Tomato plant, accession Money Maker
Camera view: horizontal (90 deg, fisheye); turntable rotation: 270 degrees
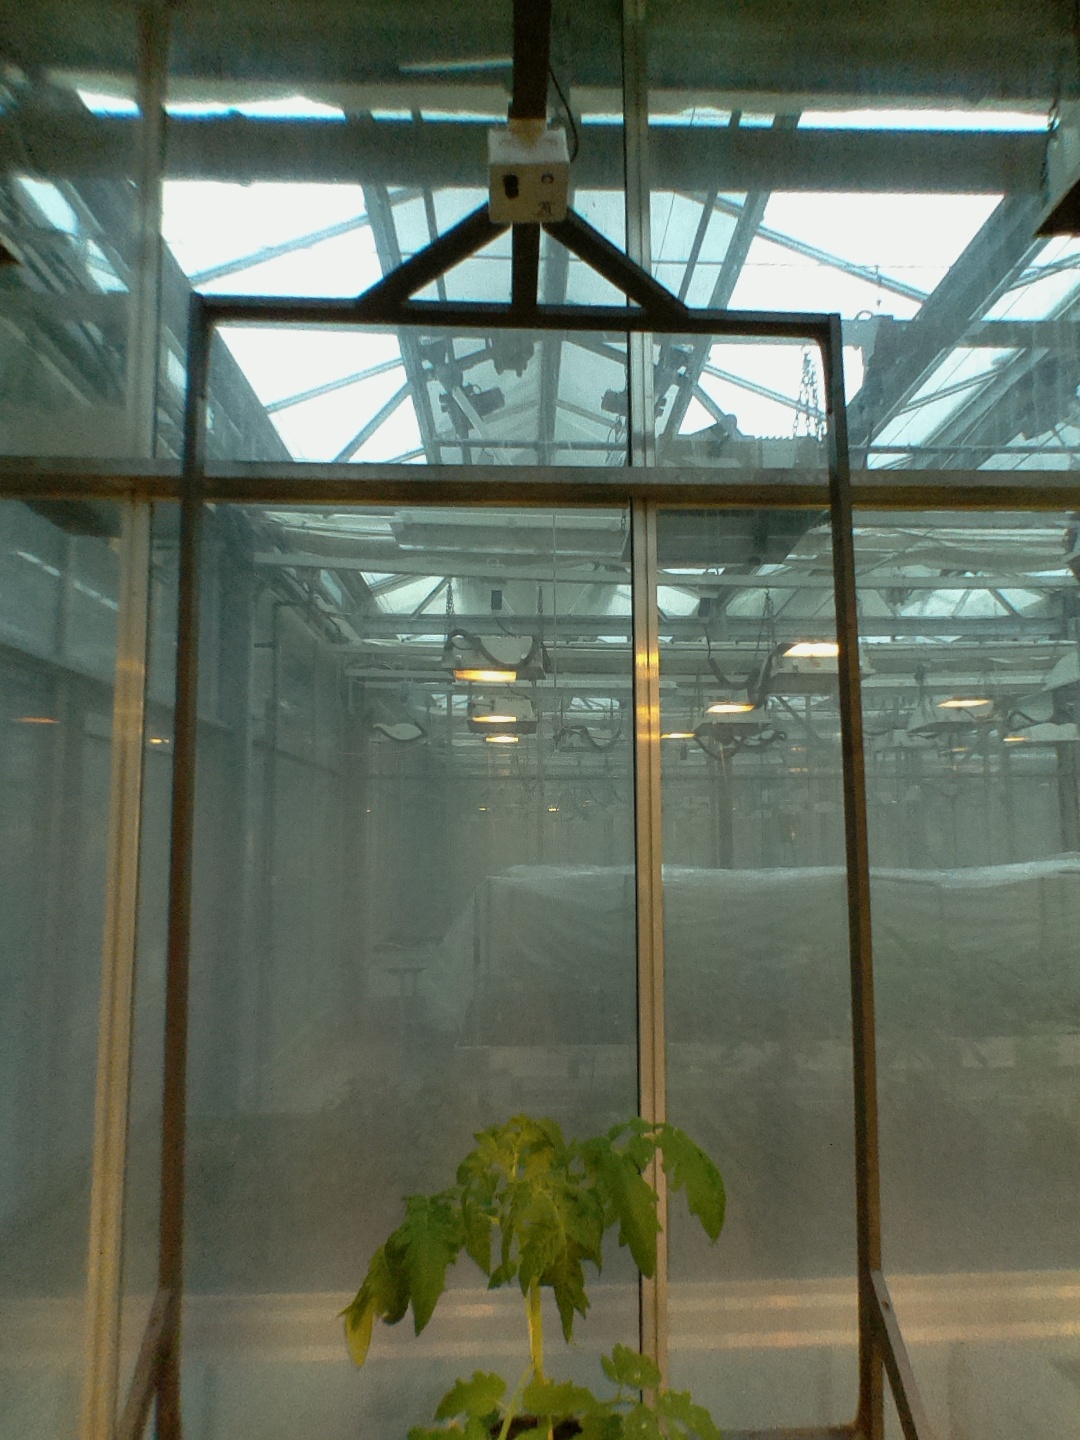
BBCH growth stage 14: 8 of true leaves visible